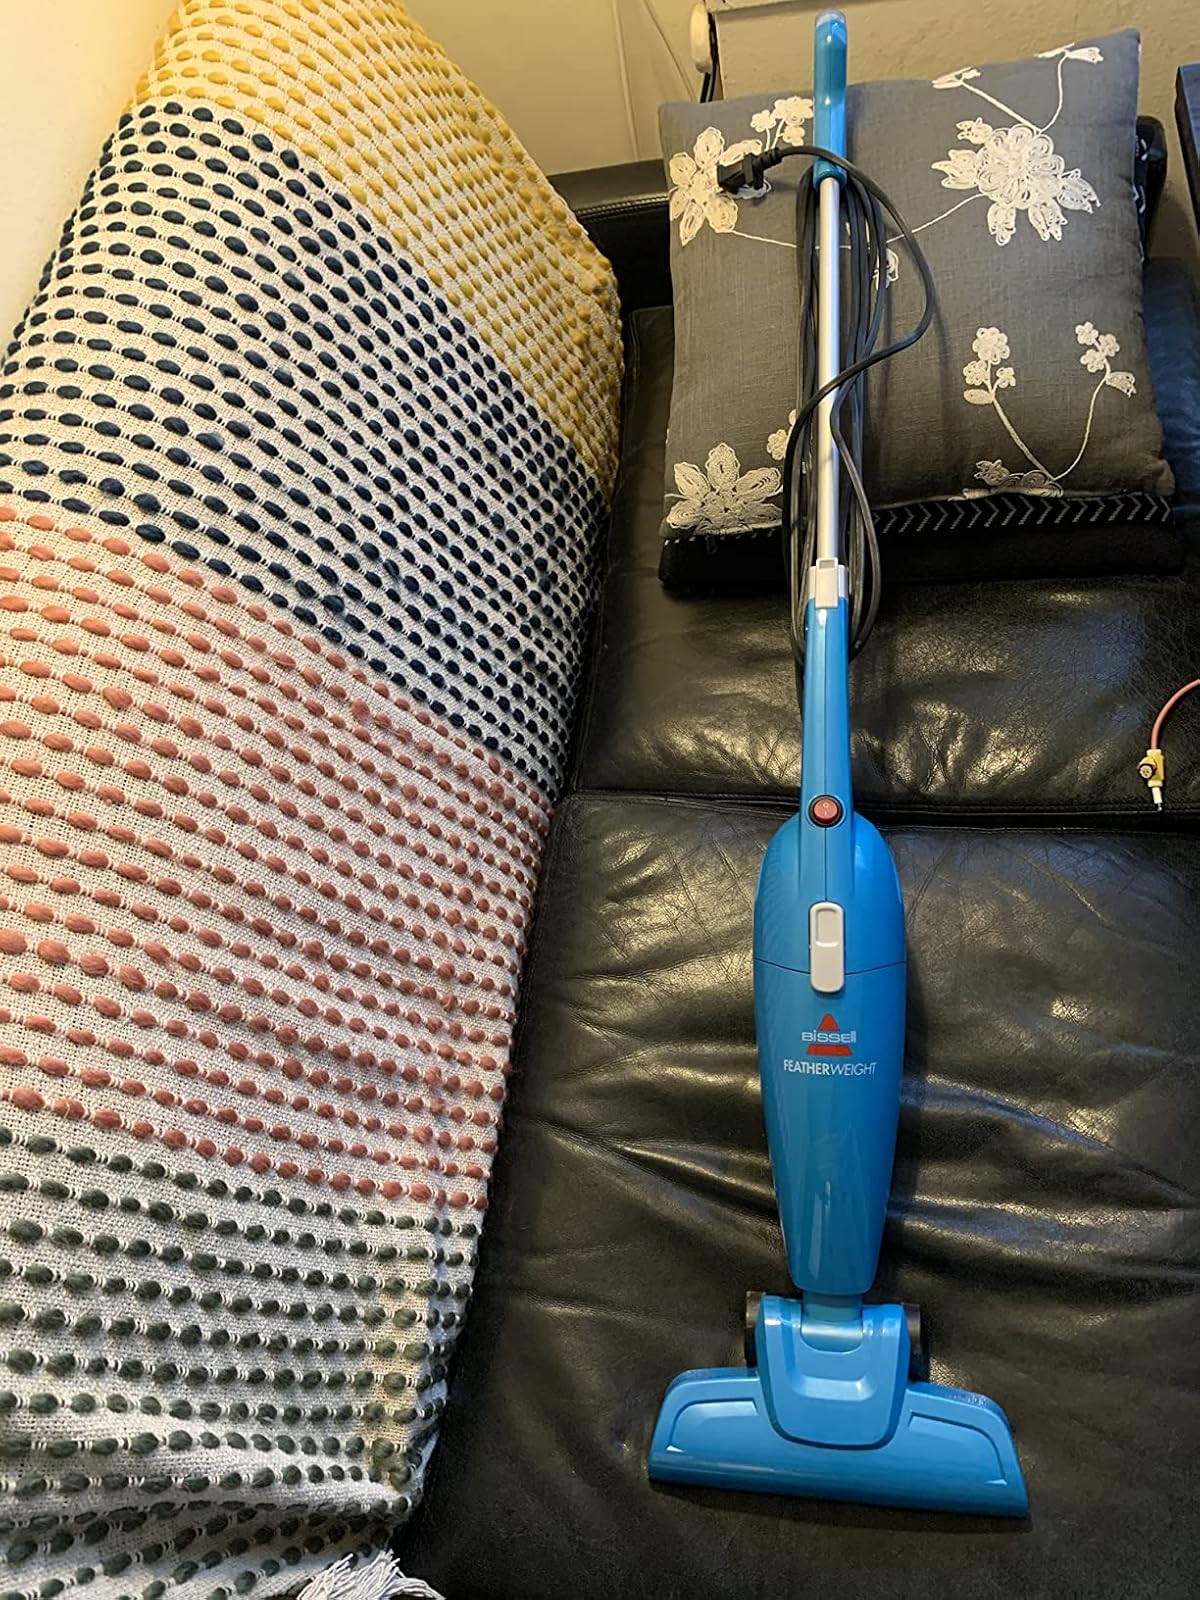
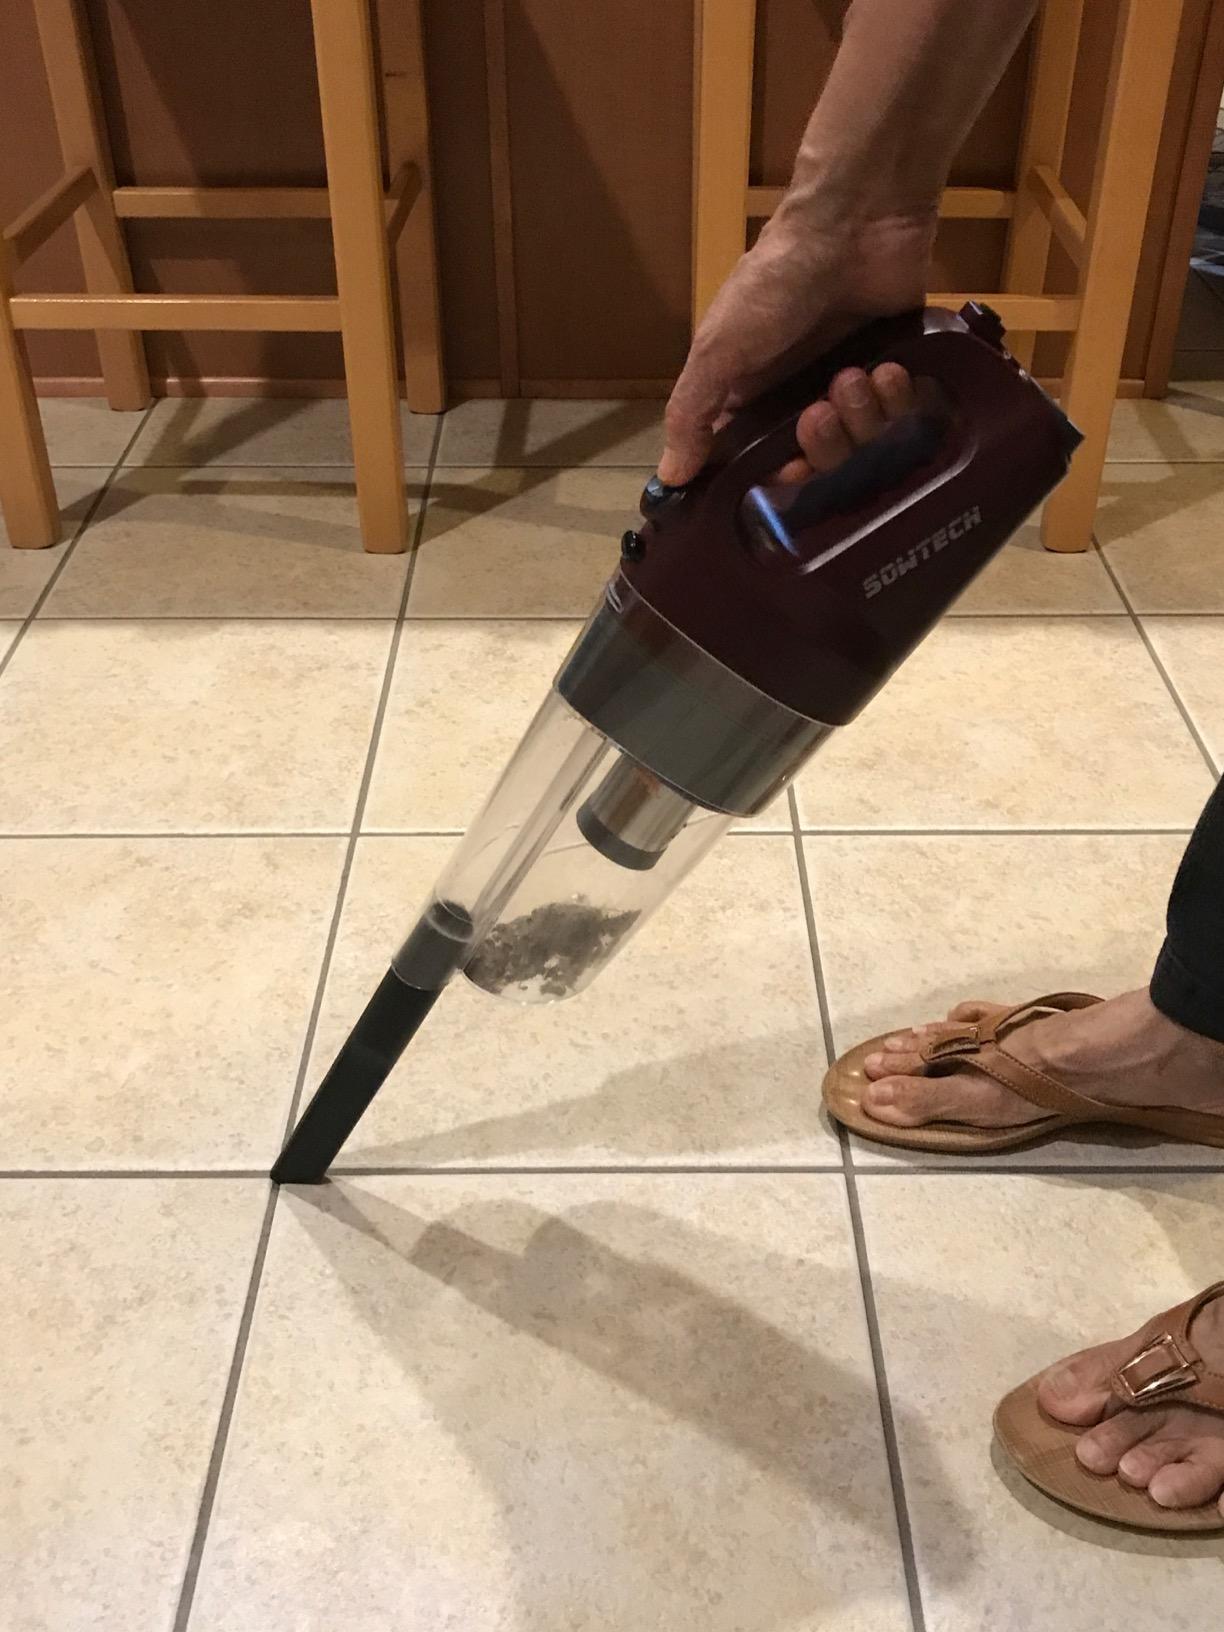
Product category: items_vacuum
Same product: no